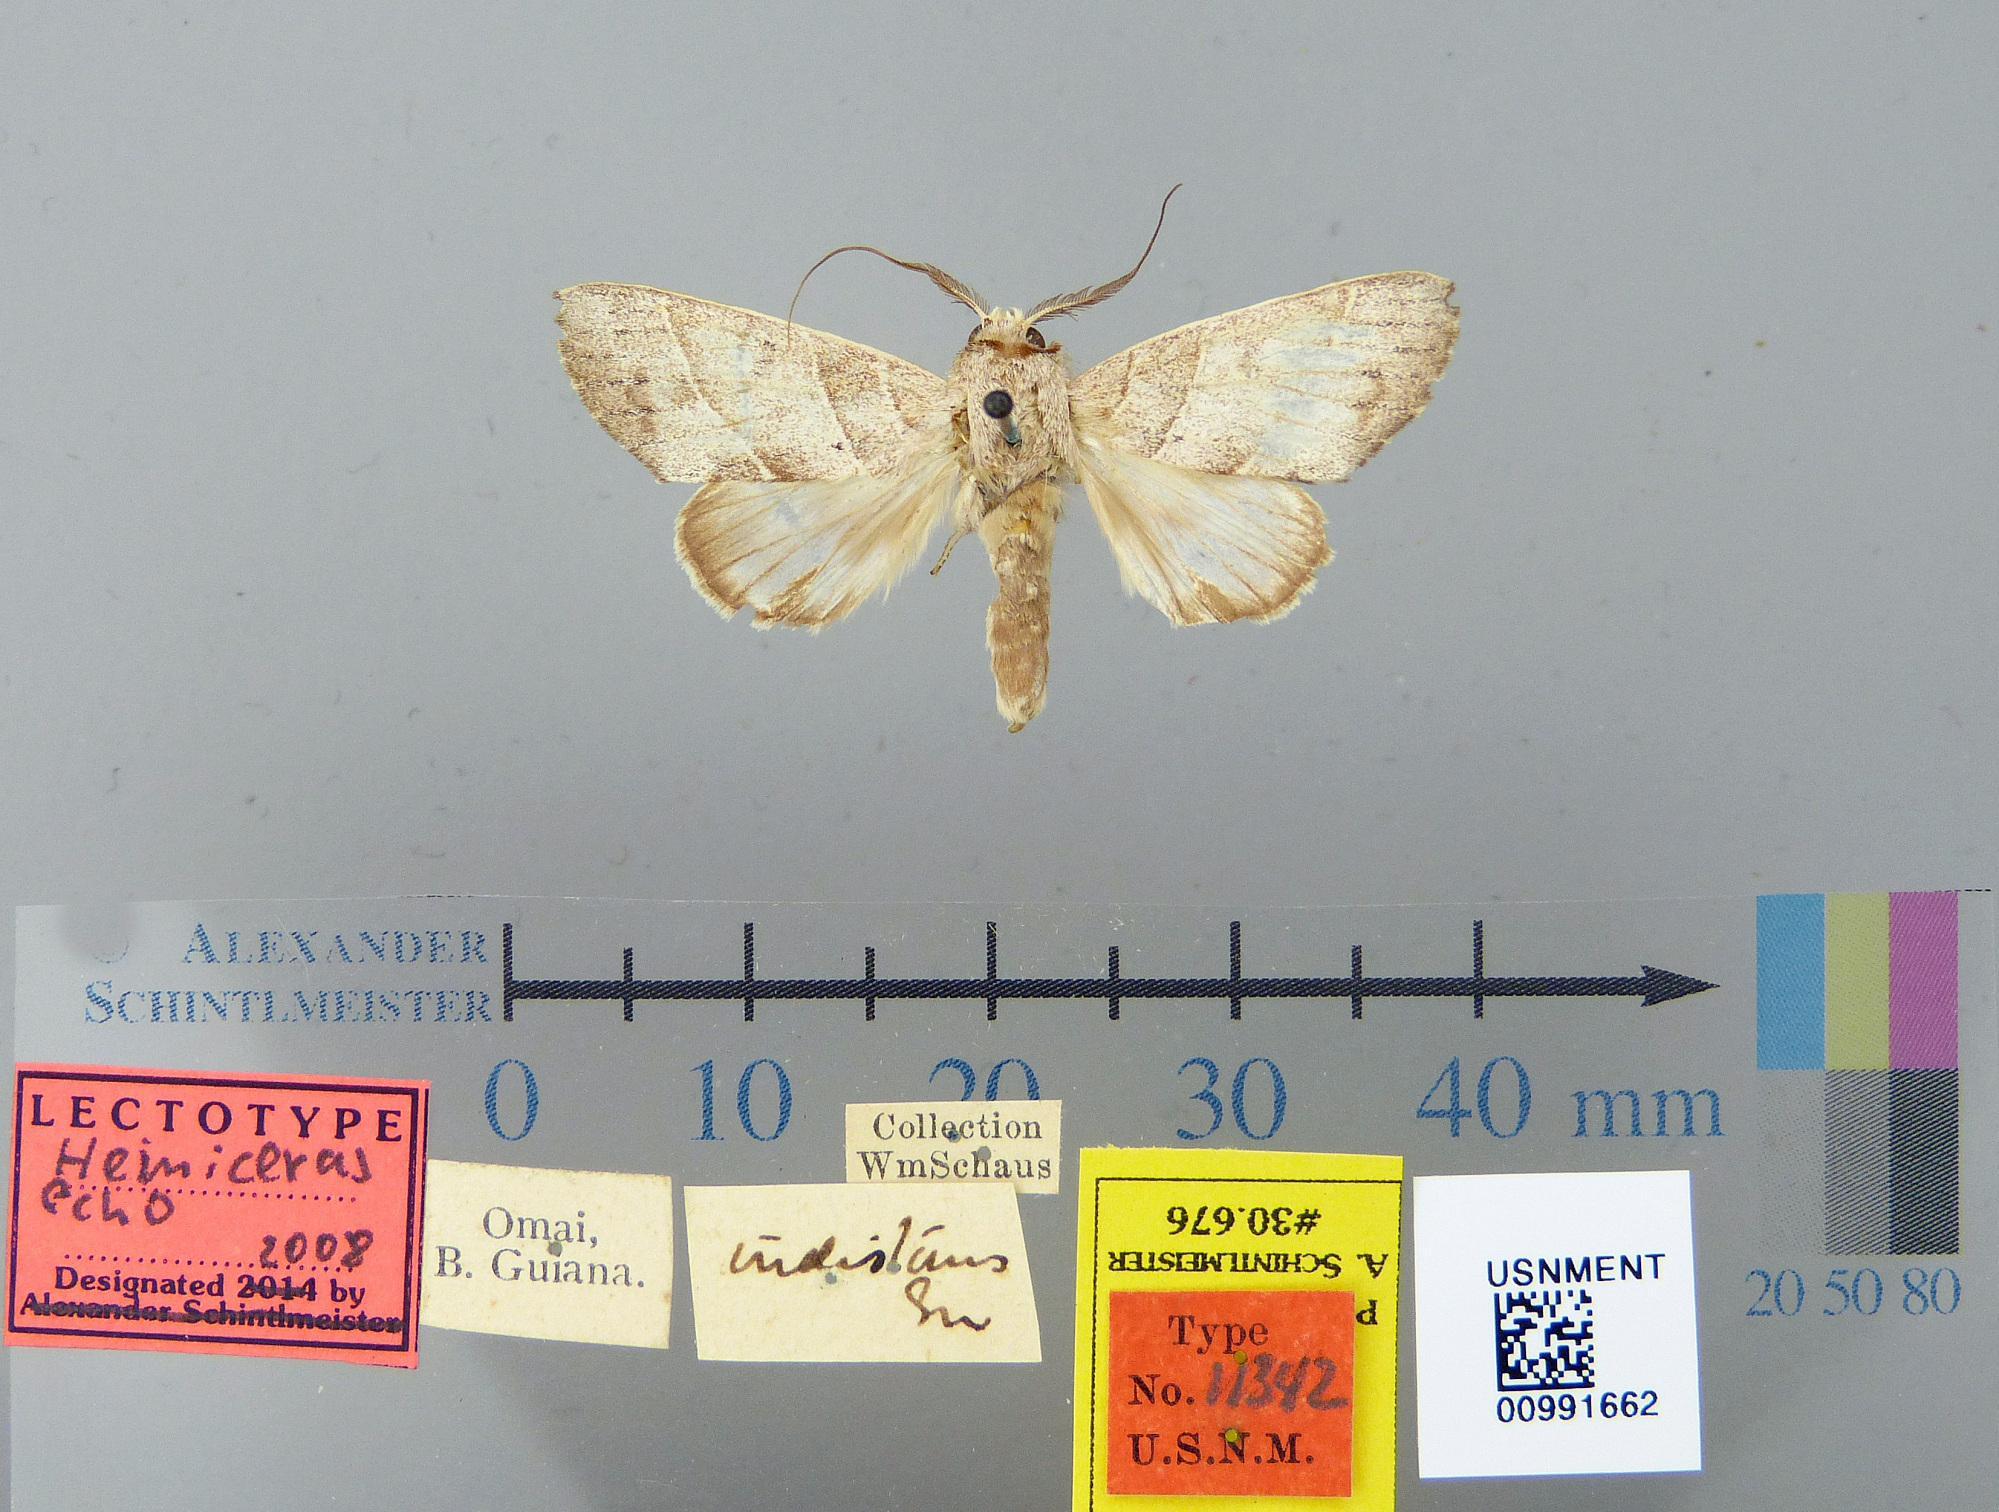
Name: Hemiceras echo
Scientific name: Hemiceras echo Dyar, 1908
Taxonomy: Animalia, Arthropoda, Insecta, Lepidoptera, Notodontidae
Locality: Omai, Cuyuni-Mazaruni, Guyana
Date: [Not Stated]